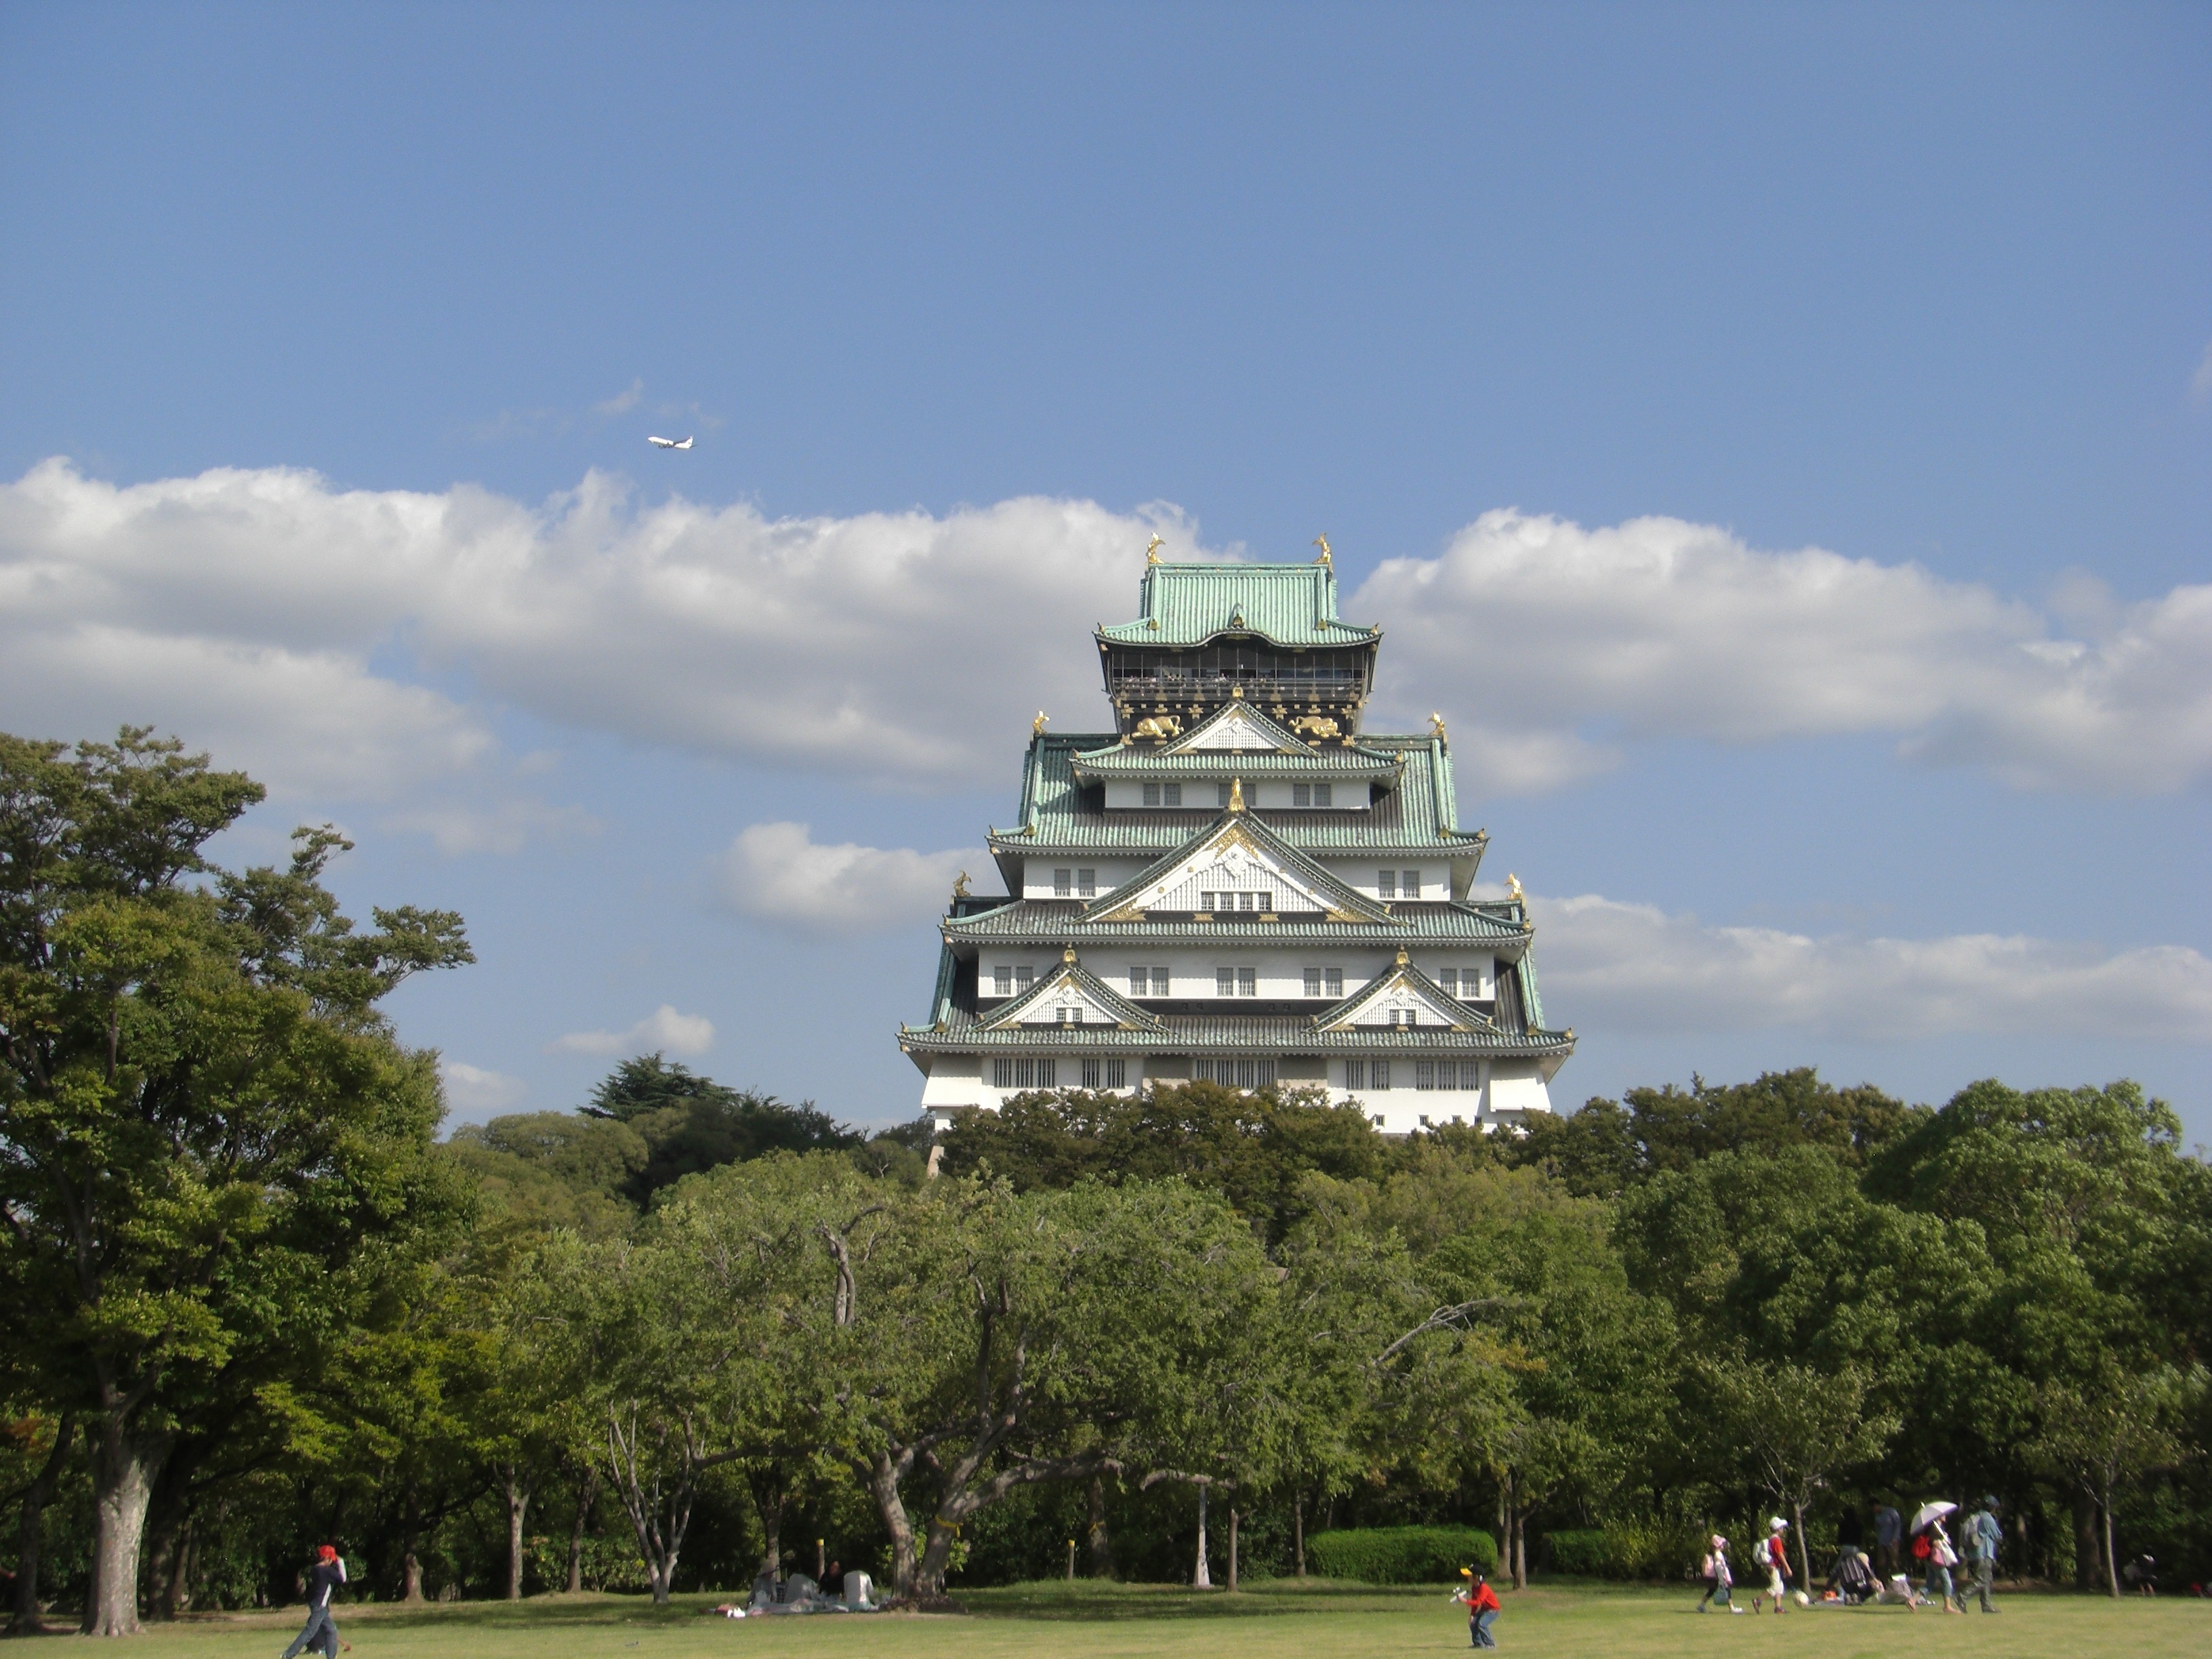
structure, sky, monument, airplane, jet, tower, landmark, tourism, temple, osaka castle, sport venue, paper airplane, the castle tower, kinjo, geumseong